Gehrenberg Tower

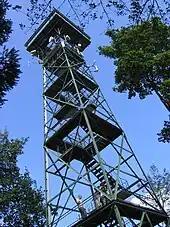
Gehrenberg Tower

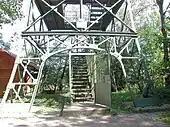
Gehrenberg Tower Entrance

Gehrenberg Tower is a 30 metres tall observation tower of lattice steel on Gehrenberg, a 754 m high mountain north of Markdorf, standing at an elevation of 704 m. Gehrenberg Tower has some similarities to Eiffel Tower as it also has a bow between its feet.